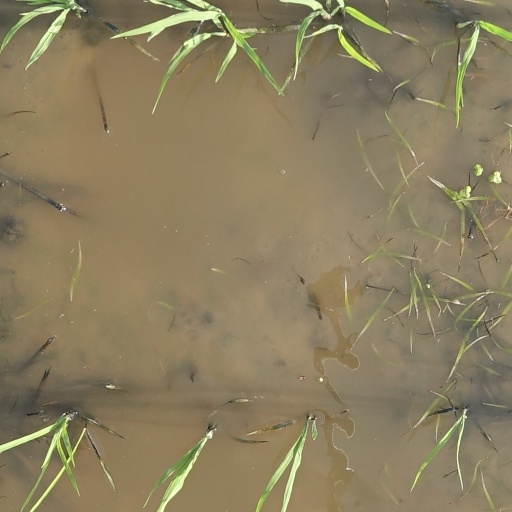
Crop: rice